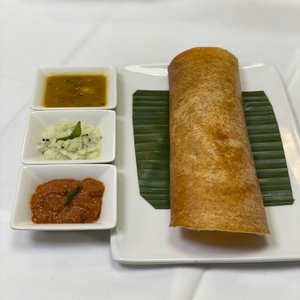
Dish: dosa